Briskeby Stadion

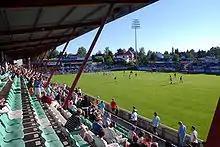
The venue in 2007

In October 2004, Totalprosjekt presented the concept Skibladner Stadion, which would have been located on Tjuvholmen, a peninsula which sticks out into Mjøsa. In addition to a 9,000-seat stadium, the project included a cultural center with an 800-seat auditorium and a 22-story hotel. However, Tjvuholmen is a popular recreational areas and a process to regulate the area as such had just been completed. The location would also cause problems for the railway, who wanted to expand Hamar Station. The Tjvuholmen project was rejected by the municipal executive committee on 8 December, and on 16 March 2005, the municipal council voted to continue working on a new venue at Briskeby. This caused Totalproject to leave the project.